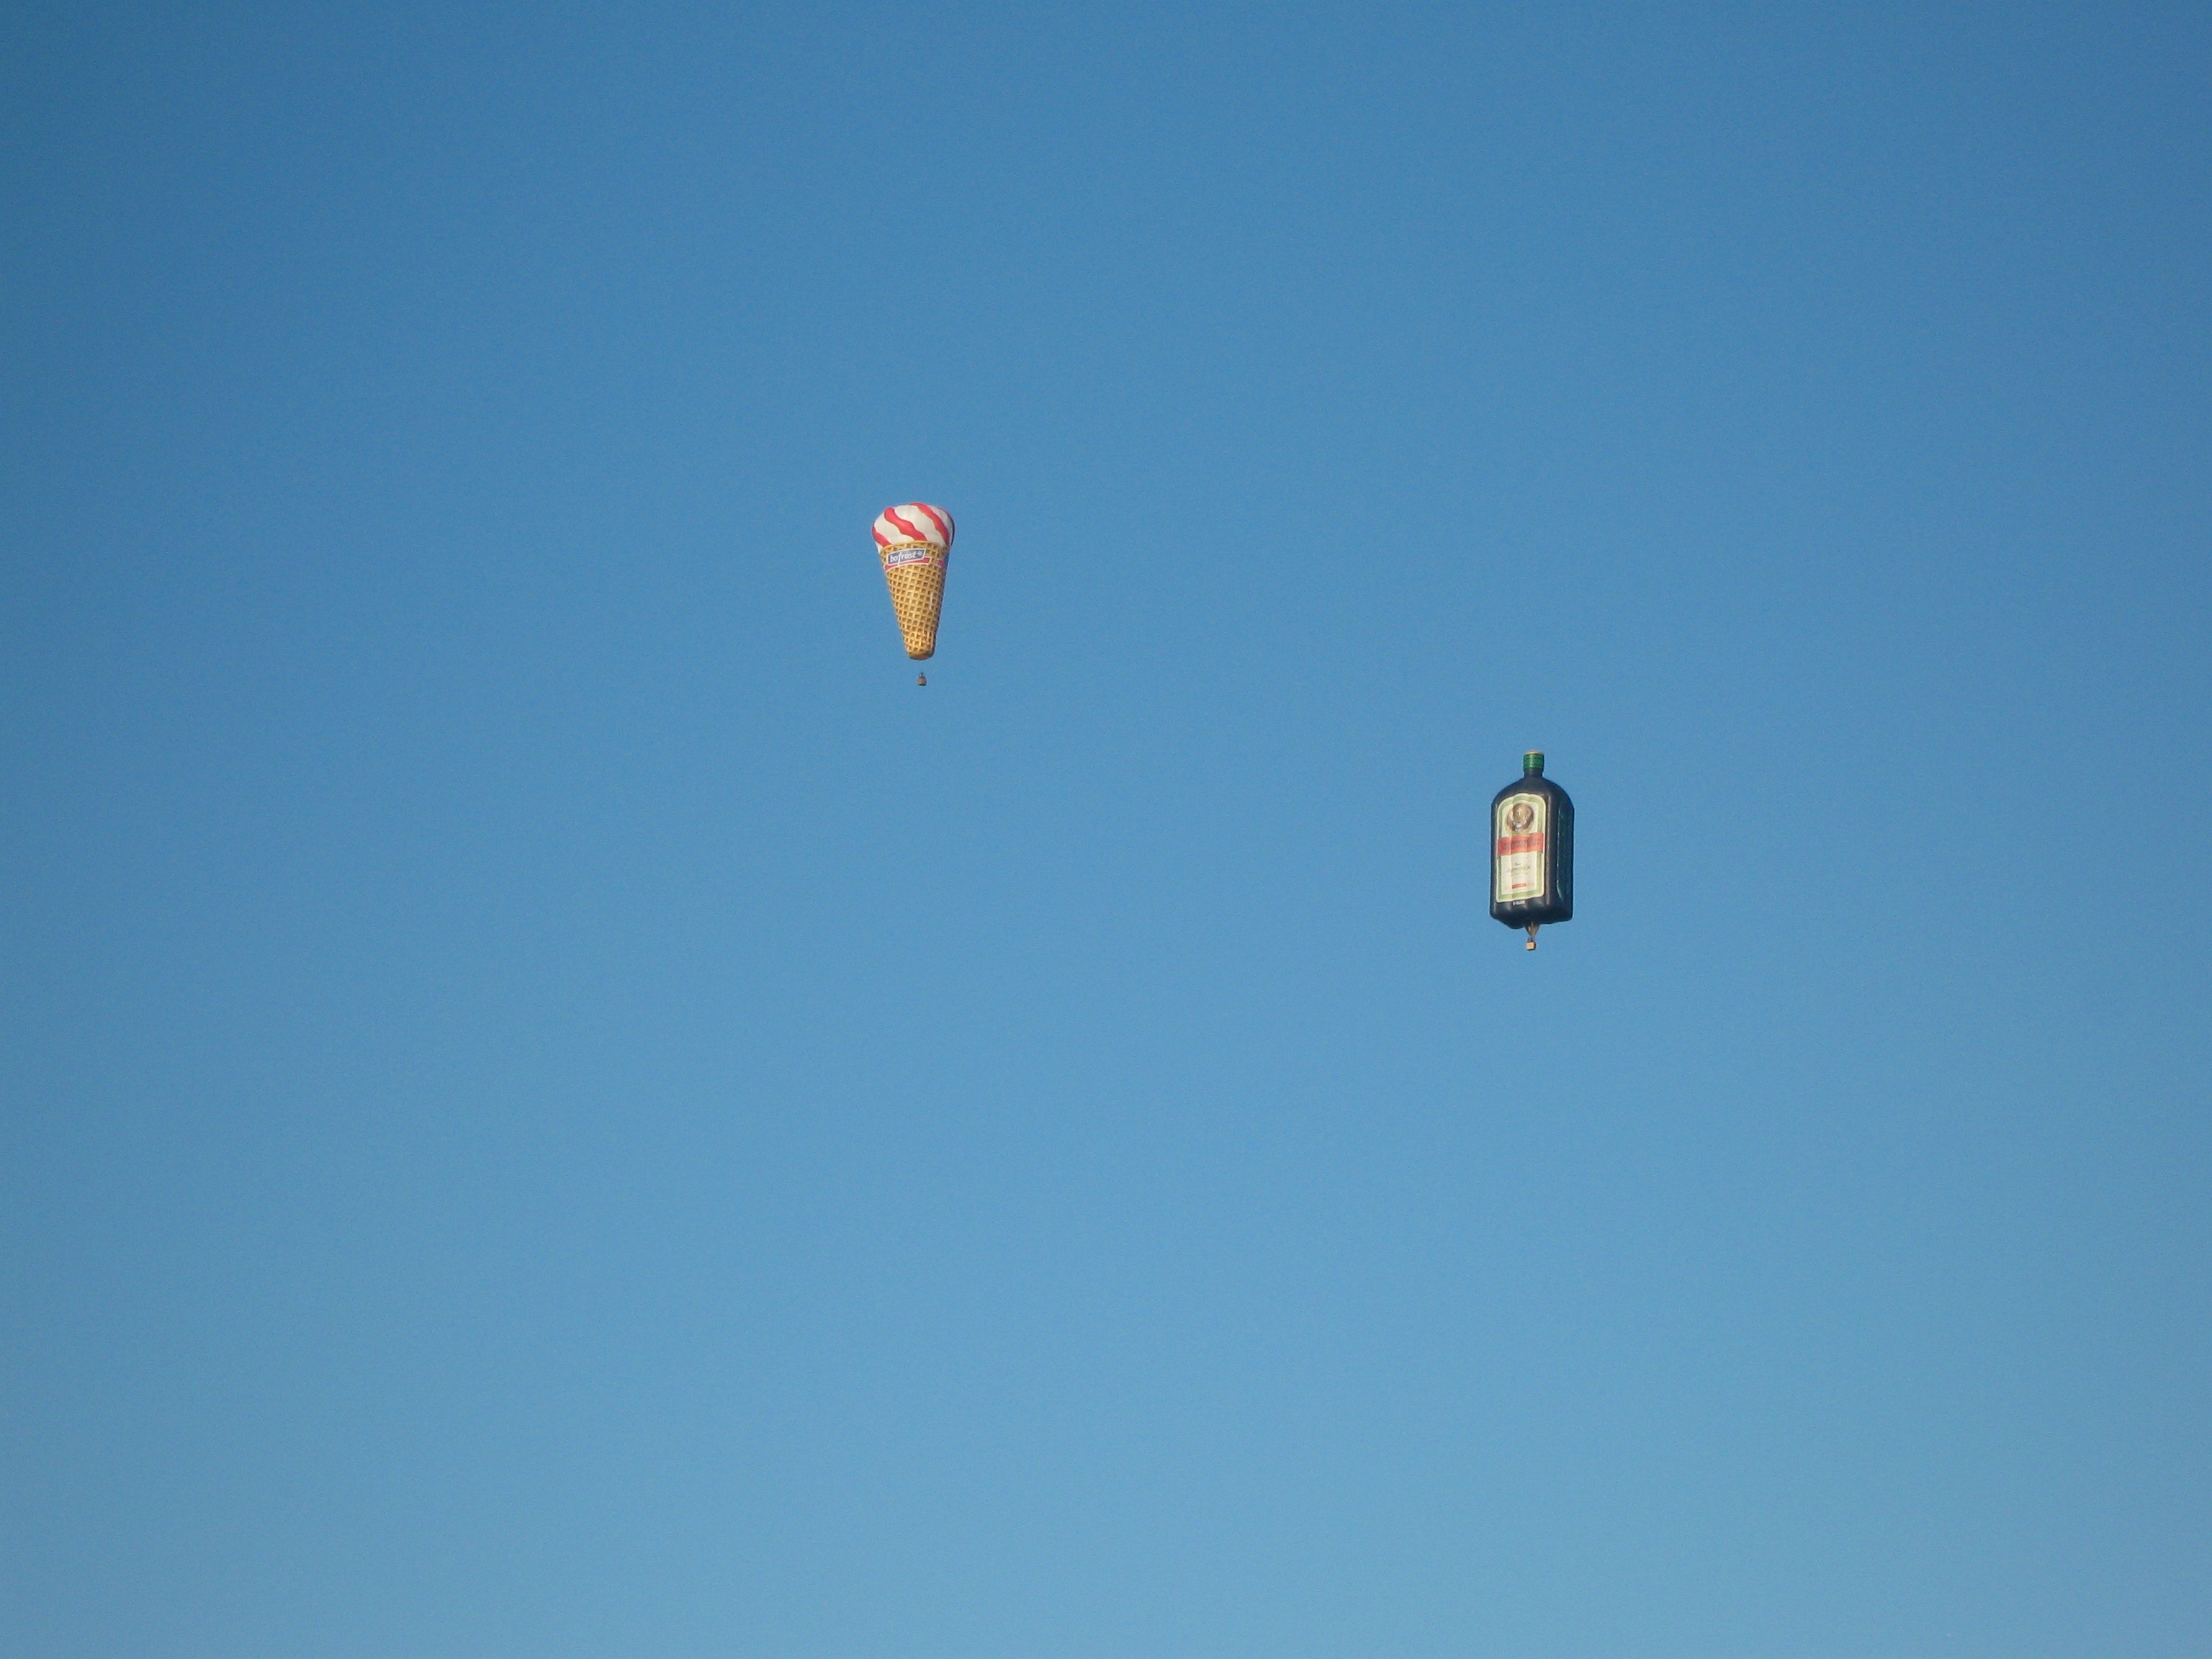
sky, air, hot air balloon, fly, extreme sport, toy, parachute, paragliding, sports, rise, parachuting, air sports, atmosphere of earth, windsports